Hammond arson case

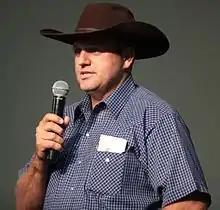
Bundy in 2014.

After the U.S. Supreme Court declined to hear the Hammonds' appeal in March 2015, the Hammonds' case returned to federal district court where they were re-sentenced to the statutory minimum of five years, with credit for time served. Meanwhile, the Oregon Farm Bureau circulated a petition seeking clemency from President Barack Obama; it had gathered more than 2,000 signatures by October 2015. Also, the Oregon Cattleman's Association, a trade group representing cattle ranchers in Oregon, established a fund to defray the Hammond's legal fees.